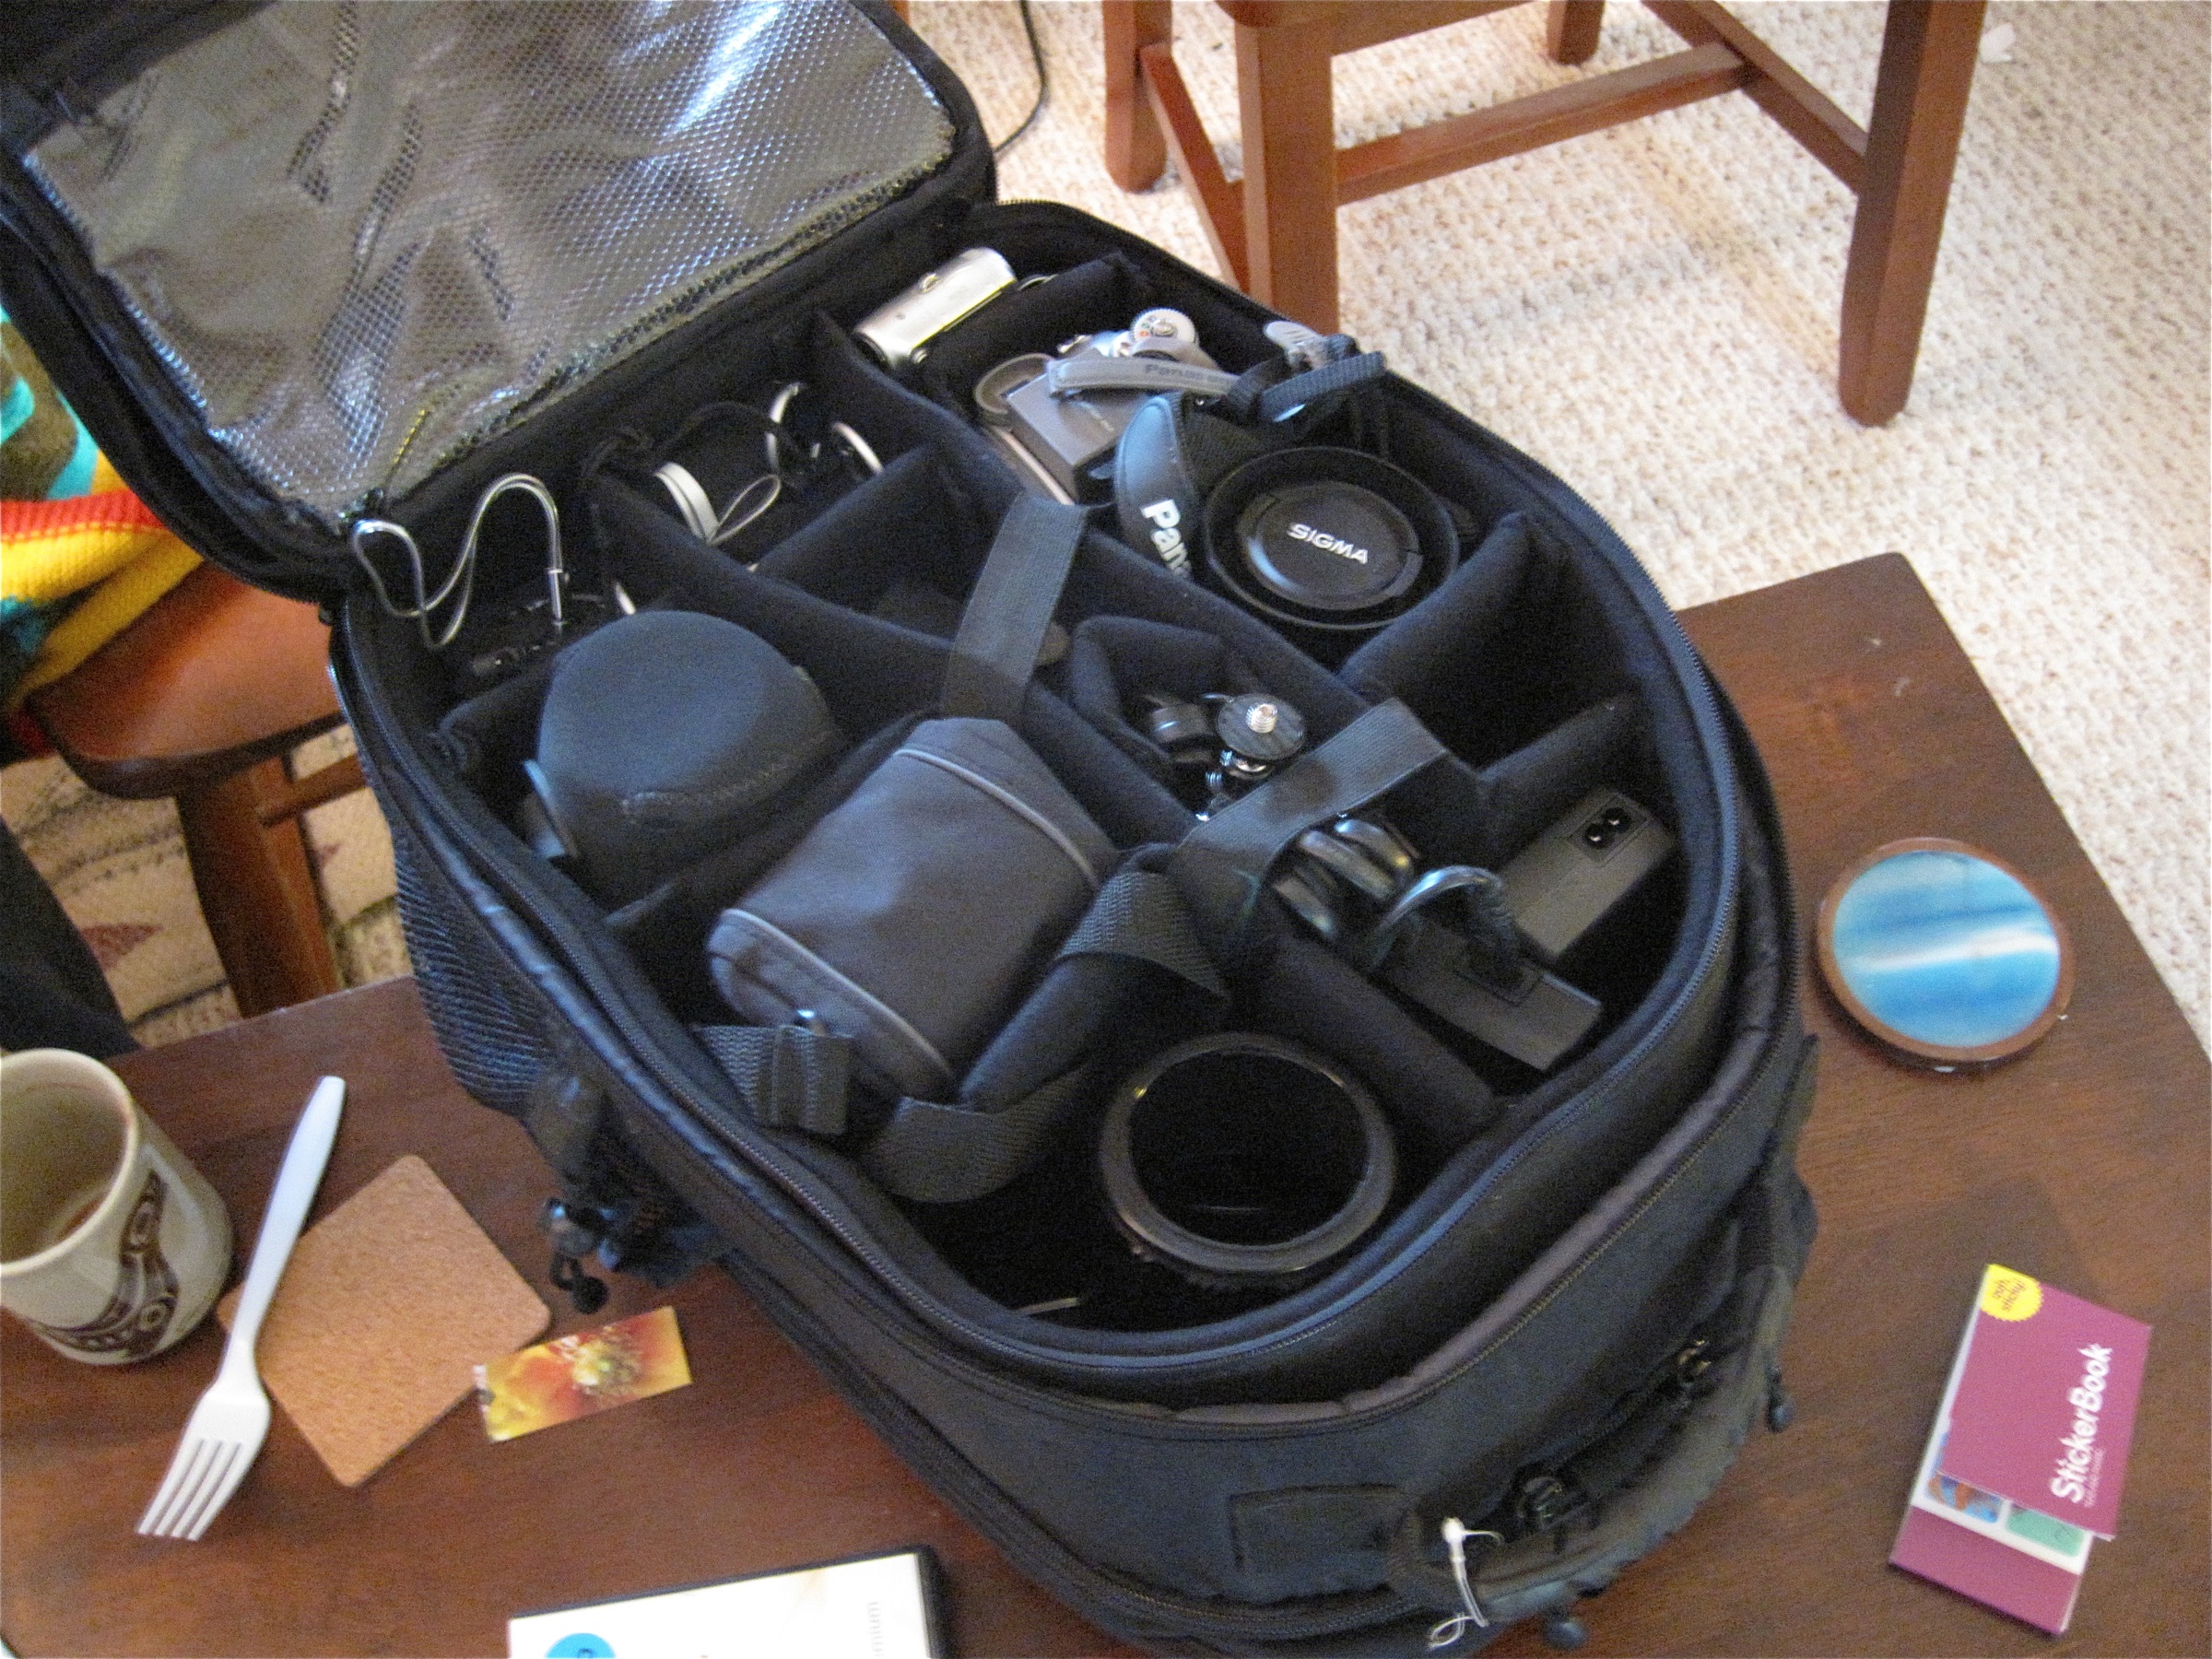
wheel, vehicle, steering wheel, product, engine, cybersalonaz